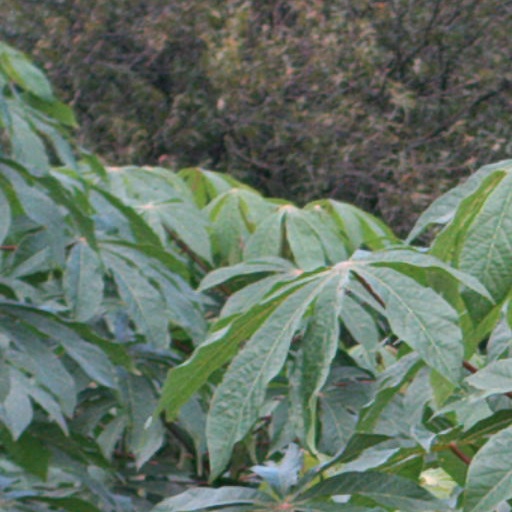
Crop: cassava